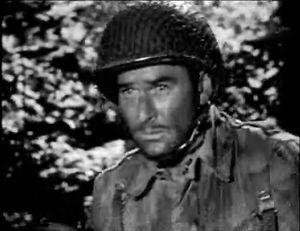
Errol Flynn est un acteur australo-américain, né le 20 juin 1909 à Hobart en Tasmanie et mort le 14 octobre 1959 à Vancouver.
Aventures en Birmanie est un film de guerre américain réalisé par Raoul Walsh, sorti en 1945.